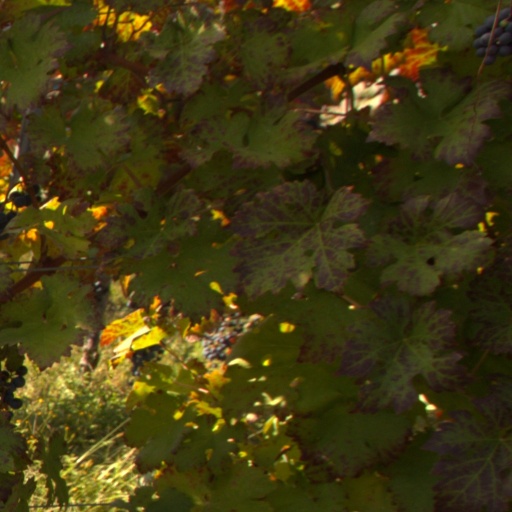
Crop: grape